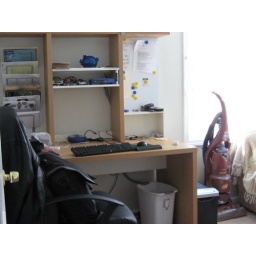
The corner of the world Joshua occupies. His laptop is packed up in the bag on the chair.